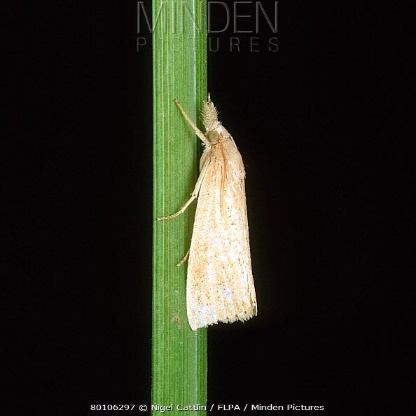
Nhãn: Sâu đục thân (Sọc nâu )( Chilo suppressalis )